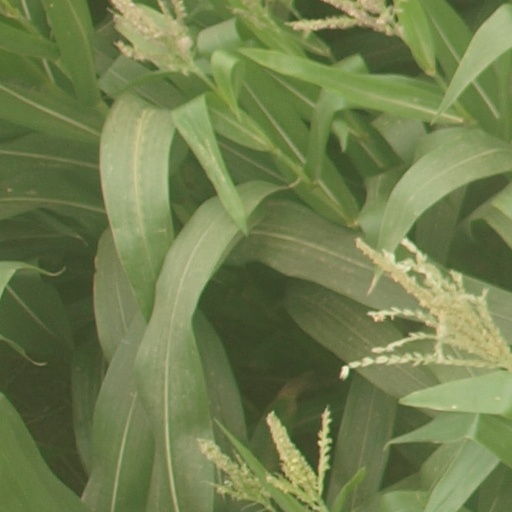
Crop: maize; corn